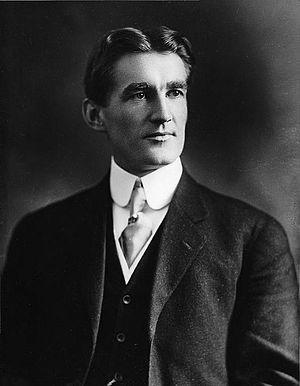
Photographie, J. W. McConnell, YMCA, Montréal, QC, 1910, Wm. Notman &amp
John Wilson McConnell, né à Muskoka en 1877 et décédé à Montréal le 6 novembre 1963, était un homme d'affaires et collectionneur d'art montréalais.